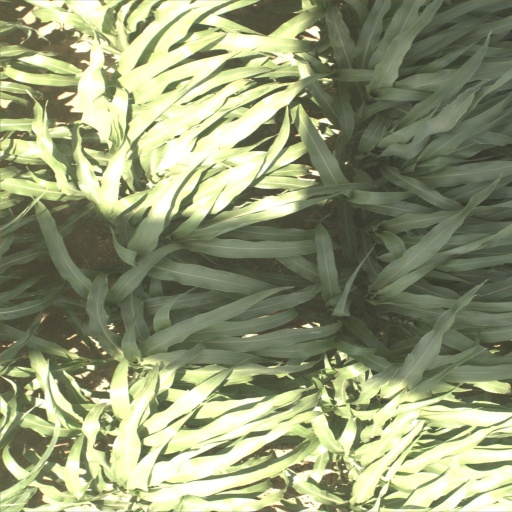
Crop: sorghum